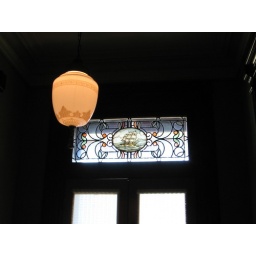
Original stained glass panel above the front door of the Flavel House.